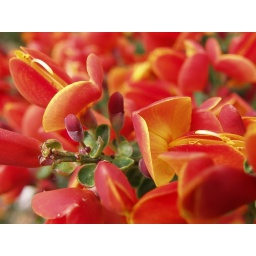
Fantasia in red and yellow